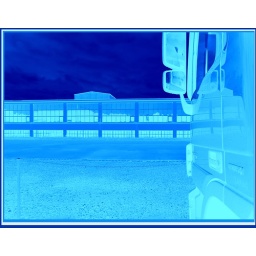
building and vehicle in blue